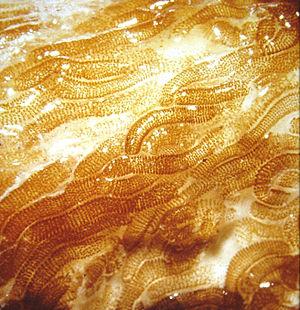
Les Chironomidae forment une famille de diptères nématocères, qui se divise en onze sous-familles, plus de 5 000 espèces décrites dont 700 rien qu'en Amérique du Nord. Les chironomidés représentent une des plus importantes familles de diptères.